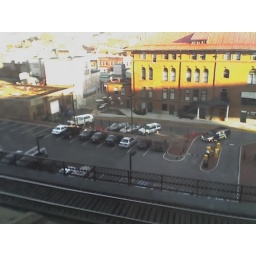
This was overlooking Richmond shot from the clock tower in Main Street Station